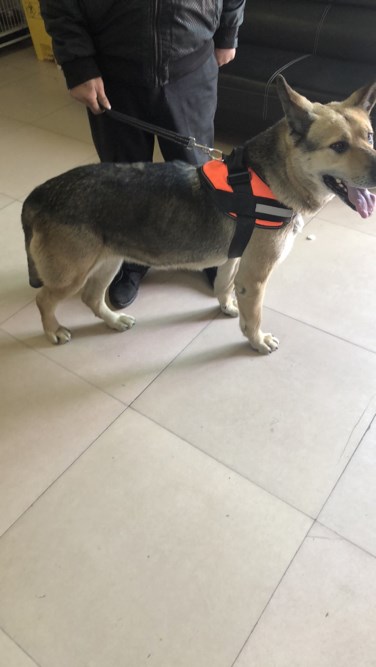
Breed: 3336-n000121-chinese_rural_dog